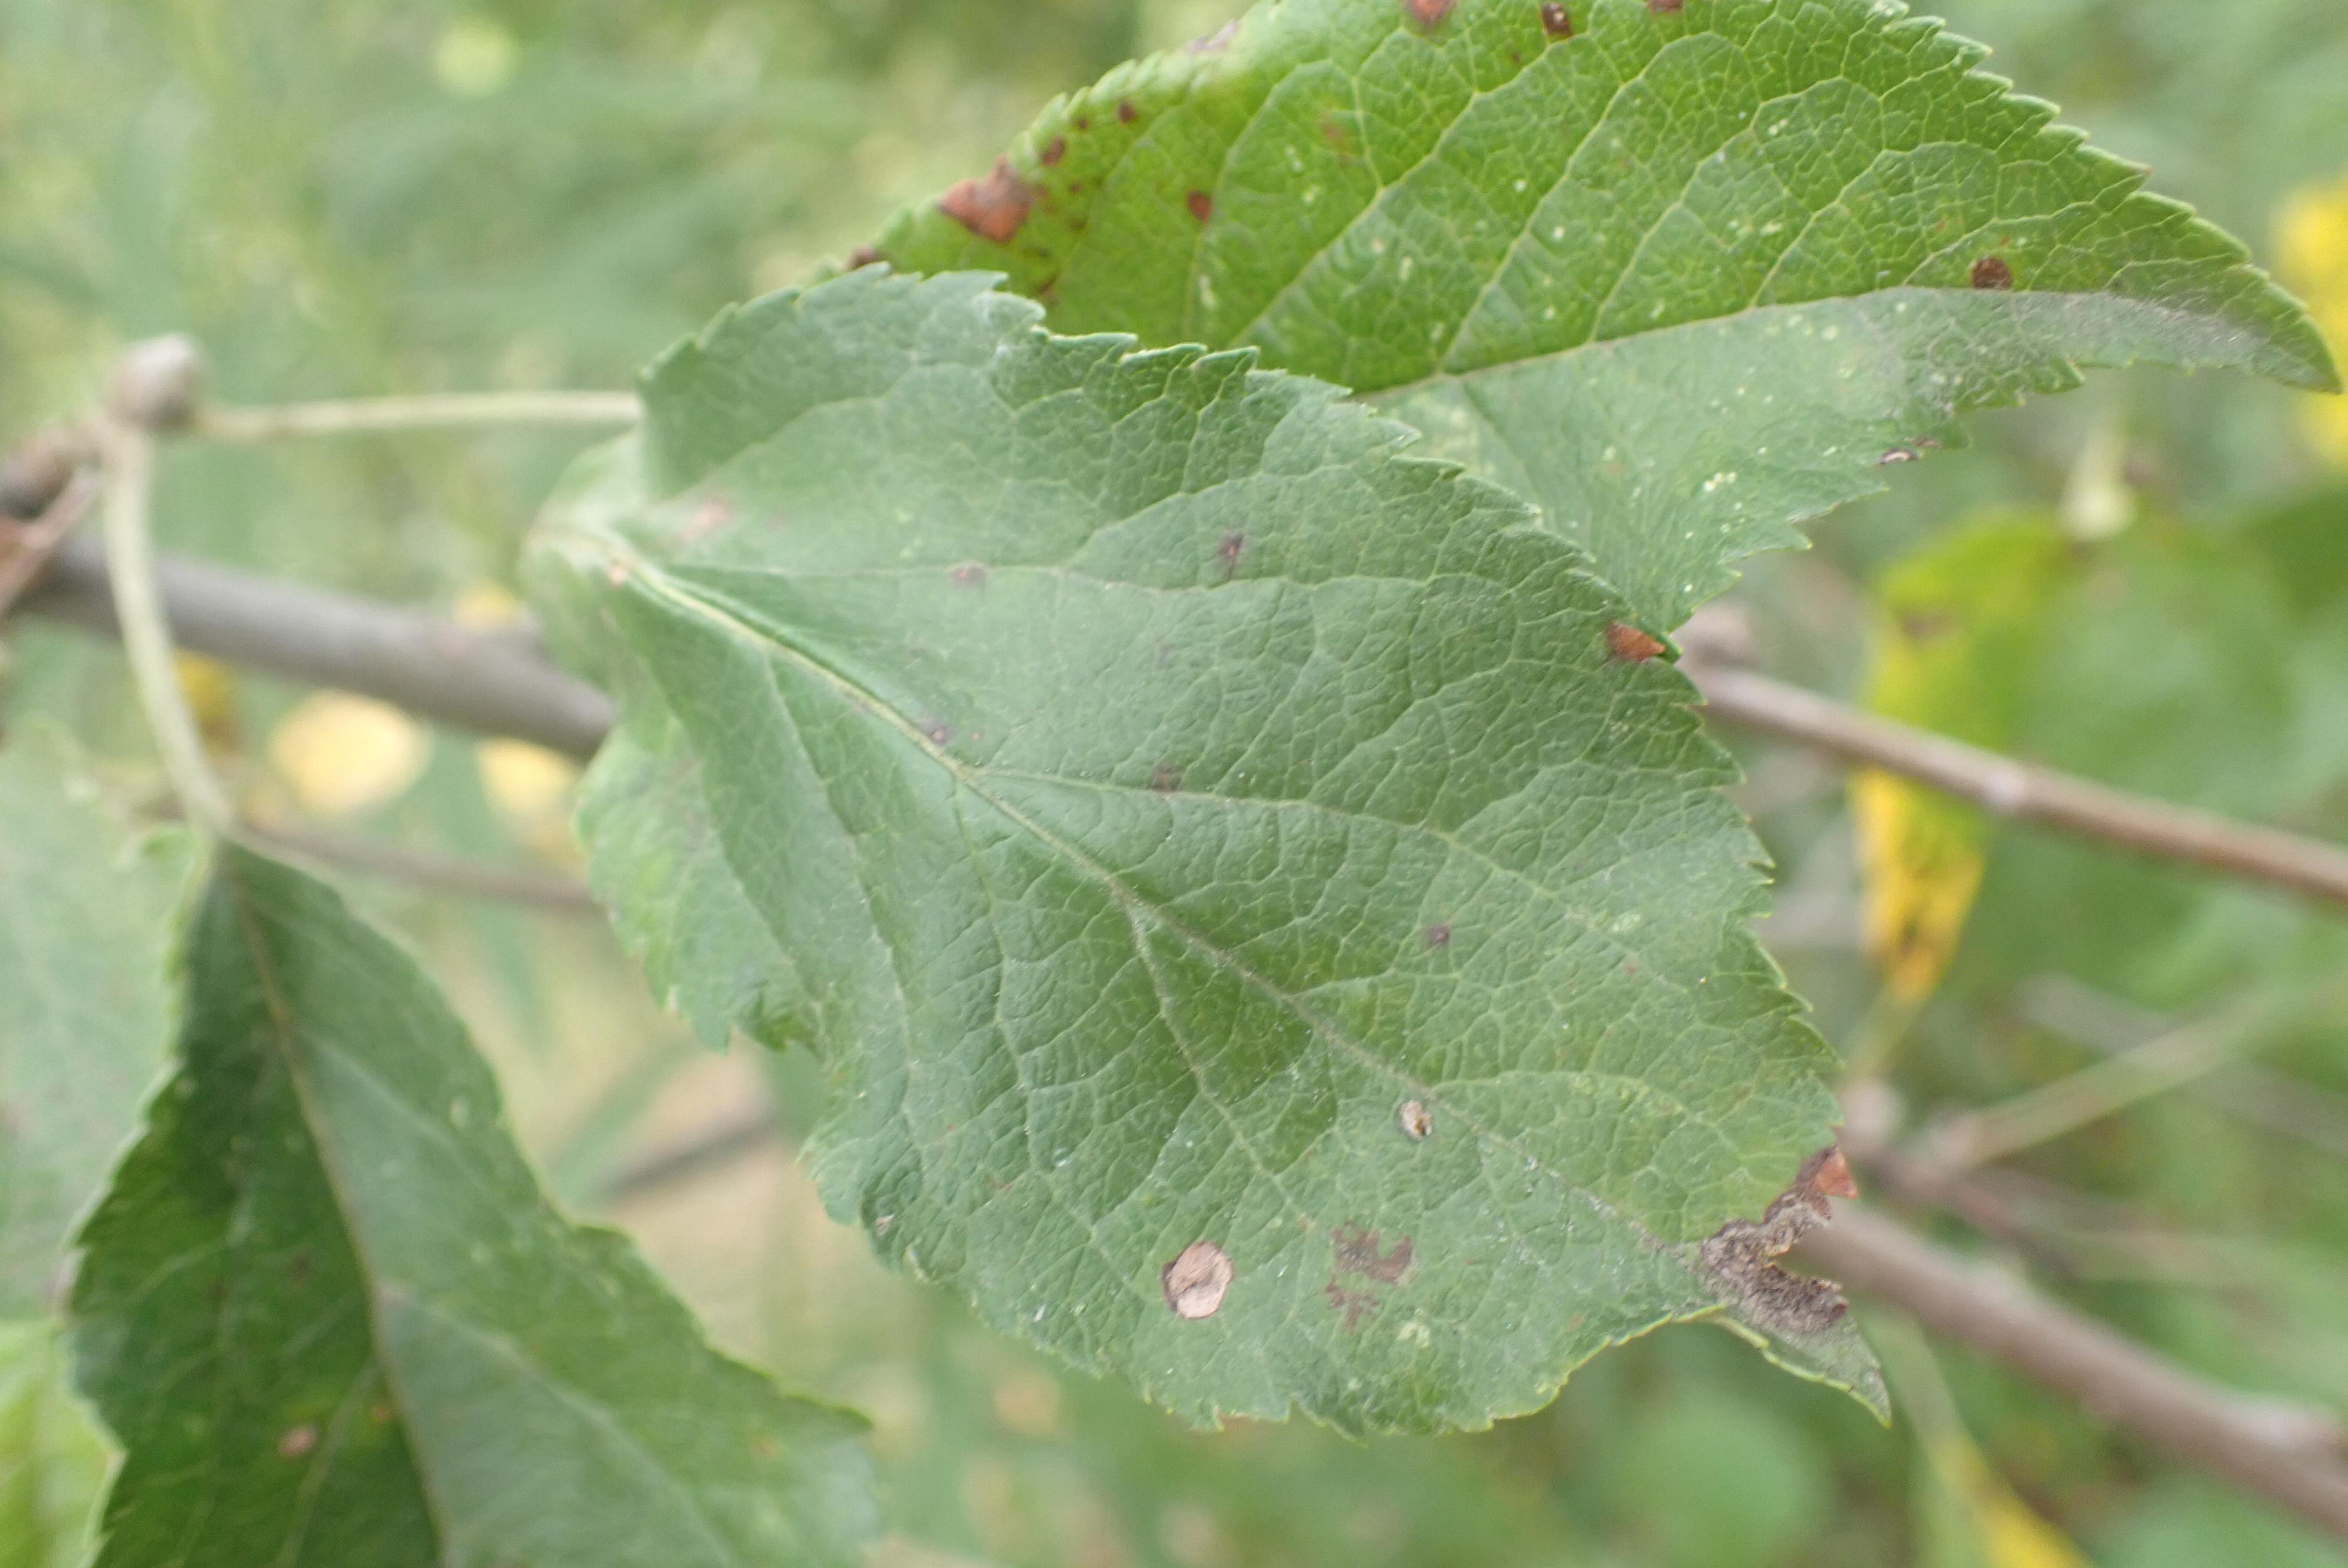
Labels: complex